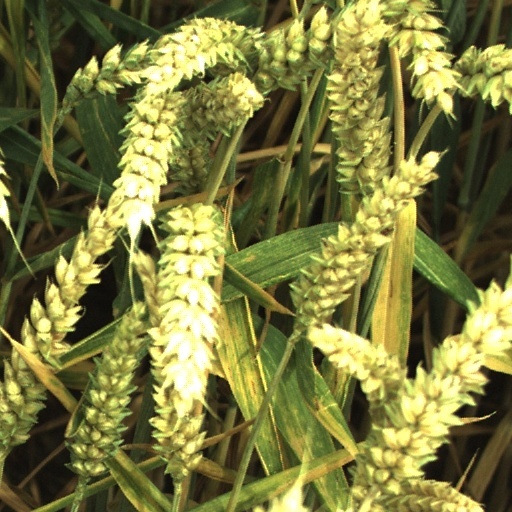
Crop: wheat